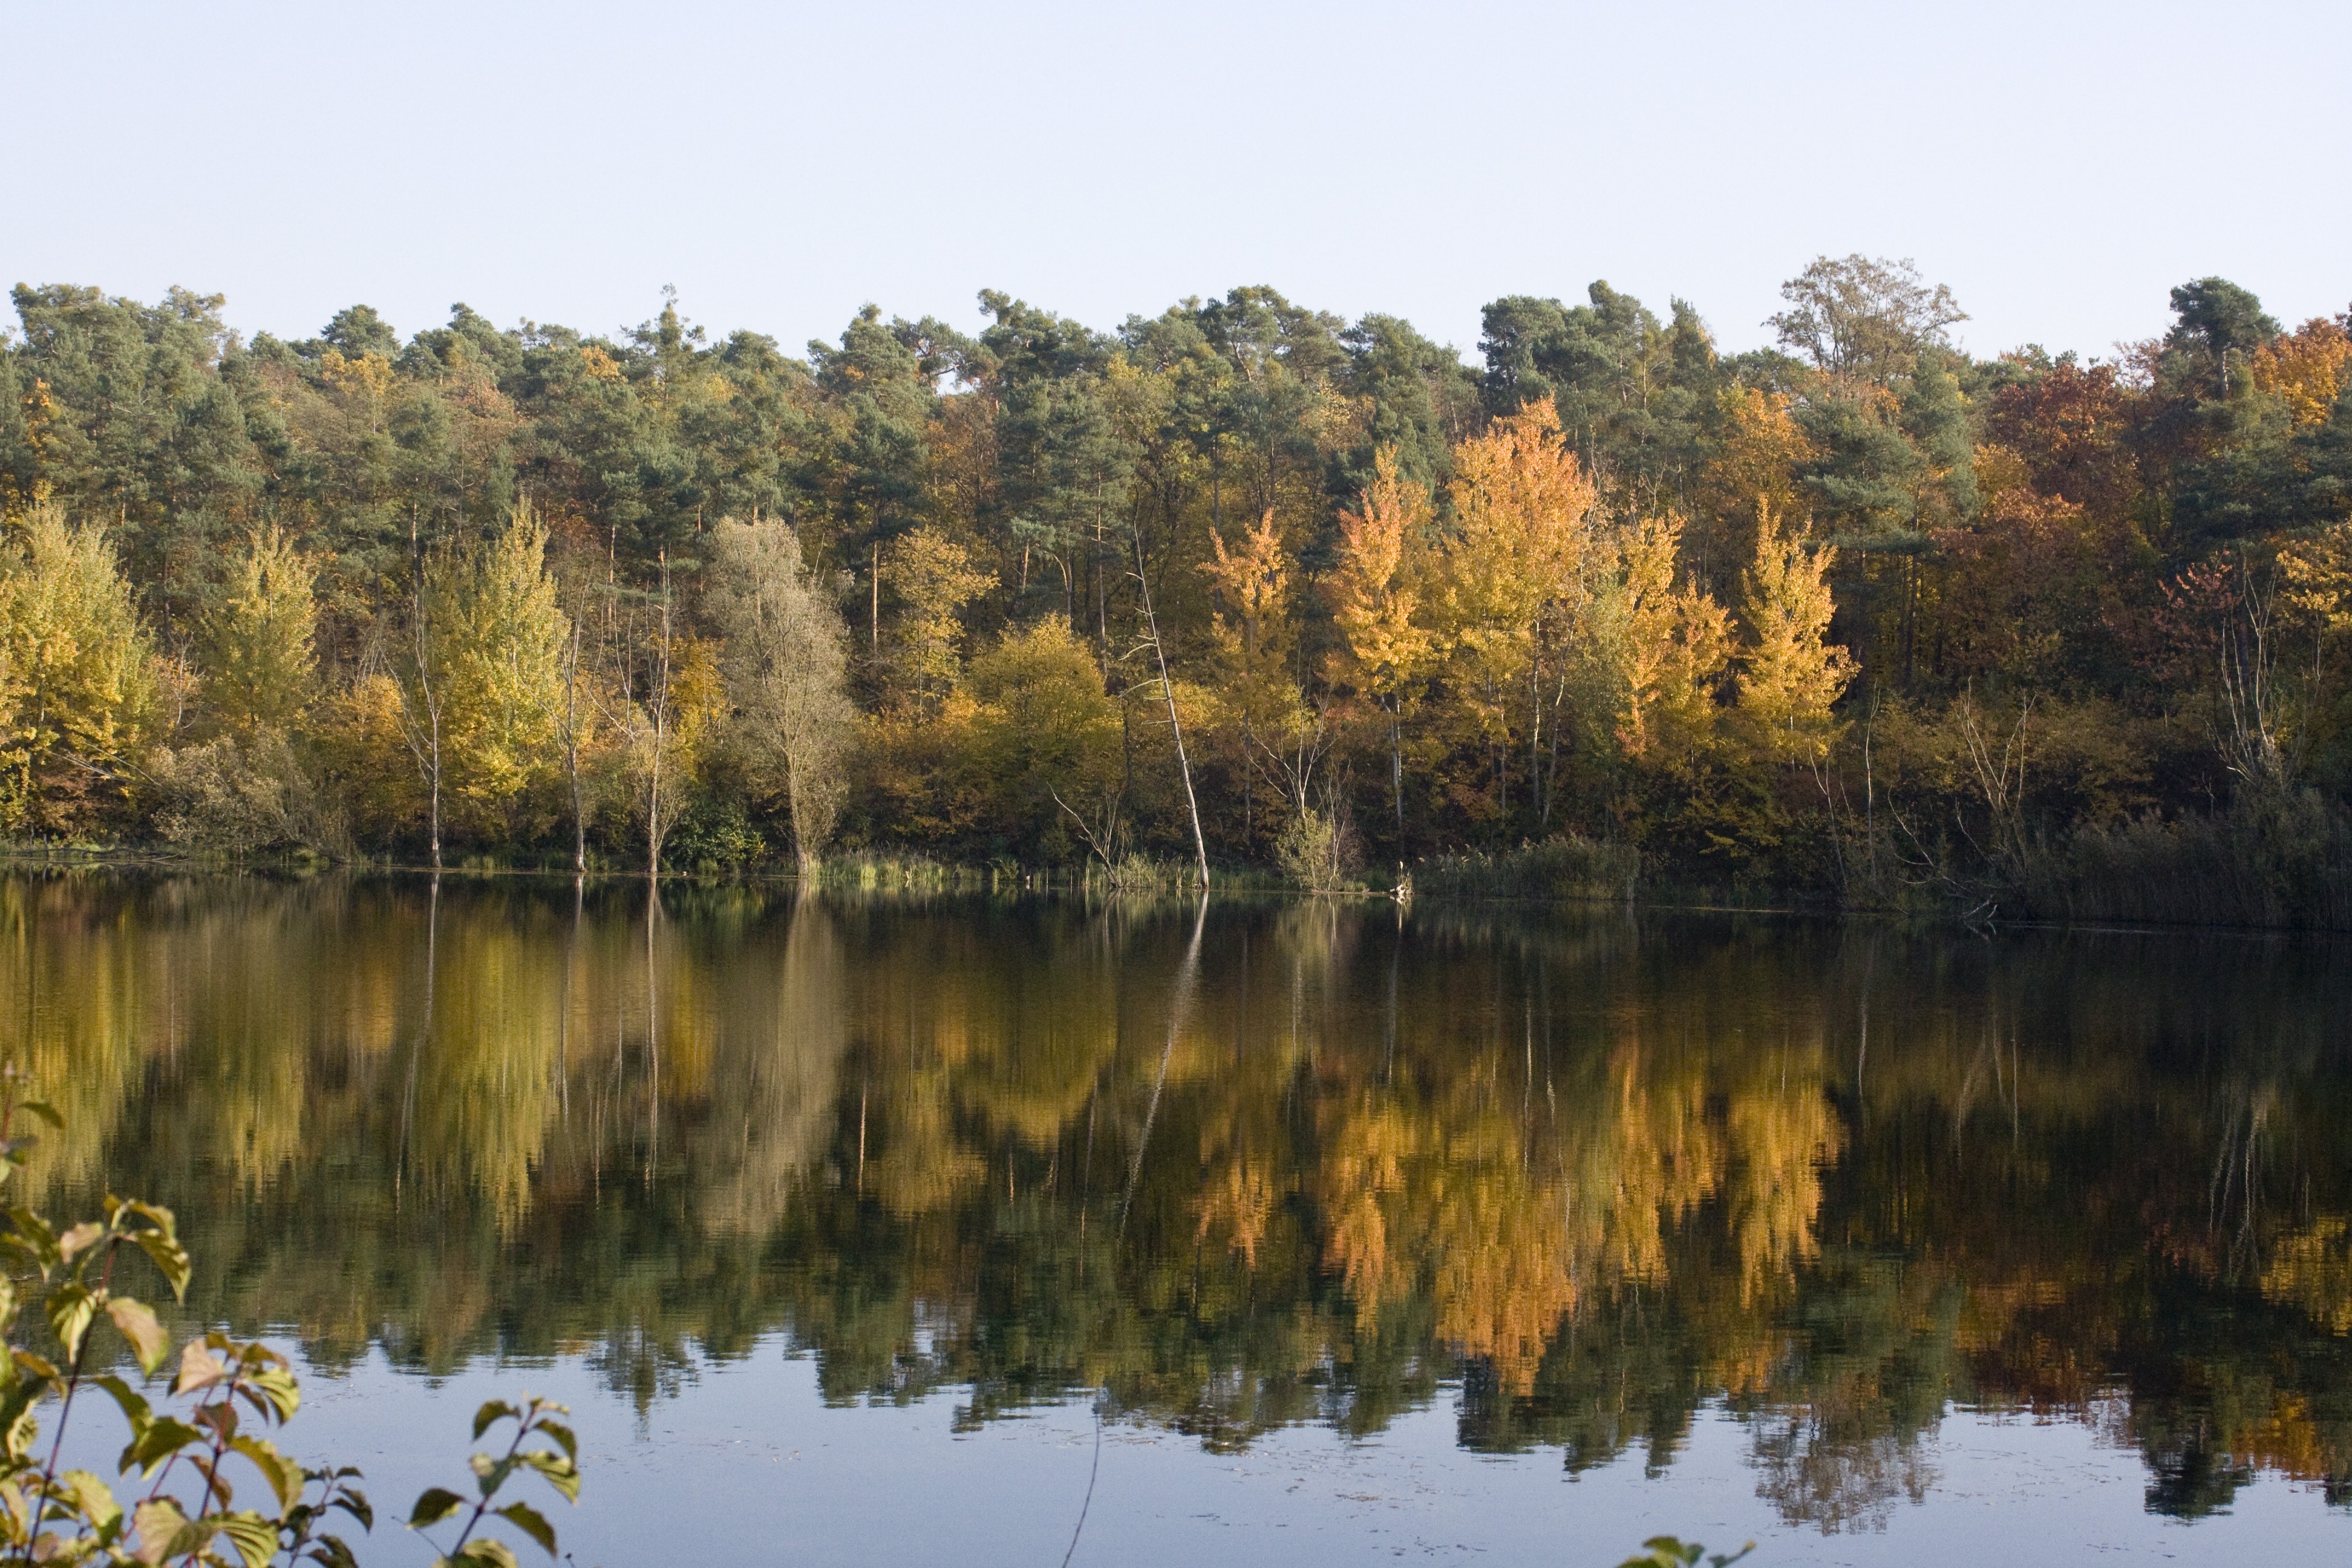
landscape, tree, nature, forest, marsh, wilderness, book, plant, morning, leaf, flower, lake, river, pond, golden, reflection, autumn, season, maple, trees, emerge, leaves, wetland, habitat, october, loch, autumn forest, ecosystem, golden autumn, mirroring, natural environment, atmospheric phenomenon, woody plant